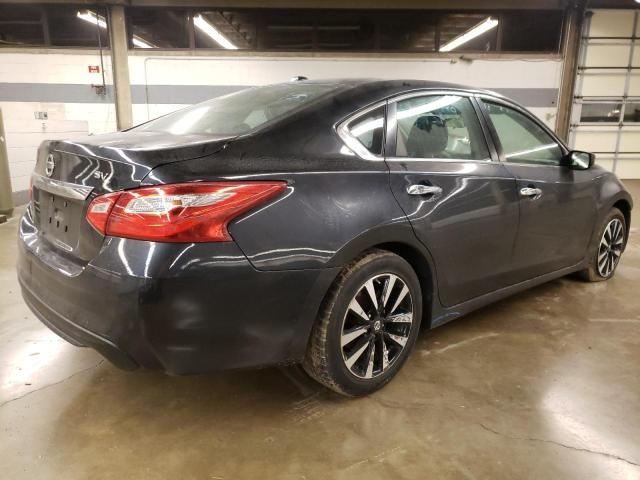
Aucun dommage détecté.
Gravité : aucun